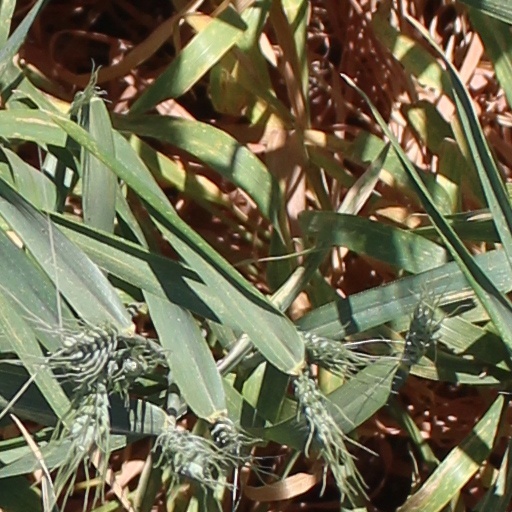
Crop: wheat